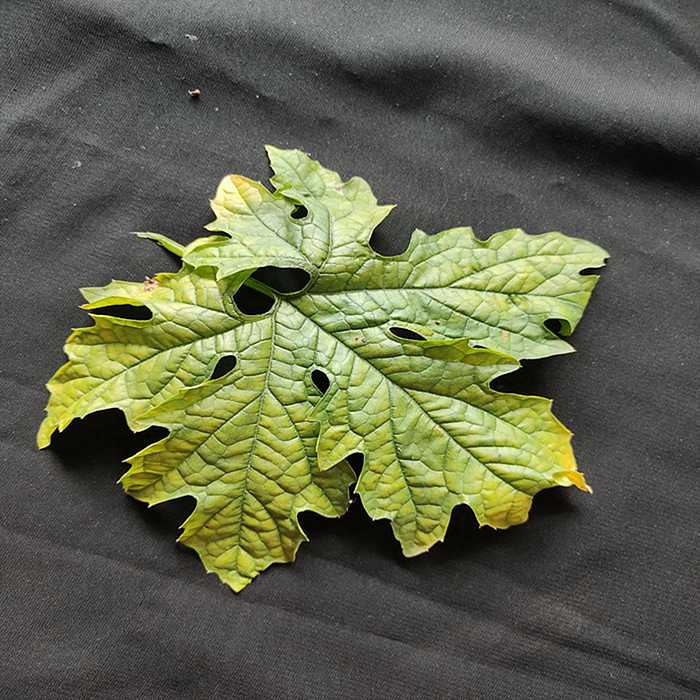
Plant: Bitter Gourd
Label: Mosaic virus